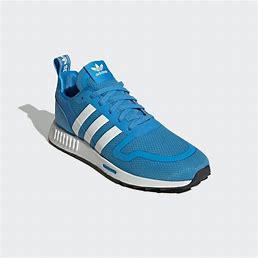
Brand: Adidas
Model: Multix